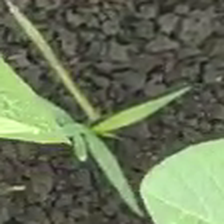
Weed species: Digitaria_SP_(Digitaria Sanguinalis )